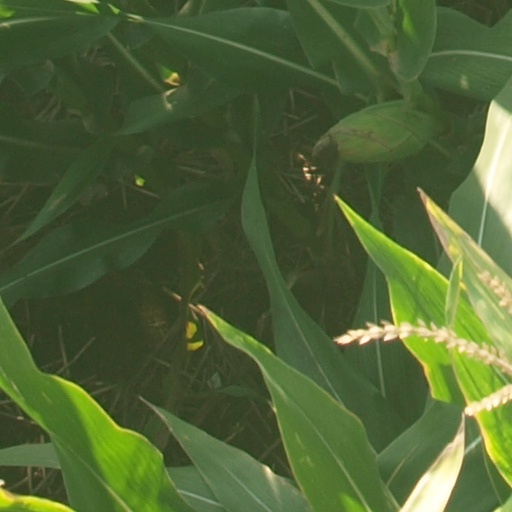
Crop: maize; corn